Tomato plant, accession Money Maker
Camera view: vertical (180 deg); turntable rotation: 210 degrees
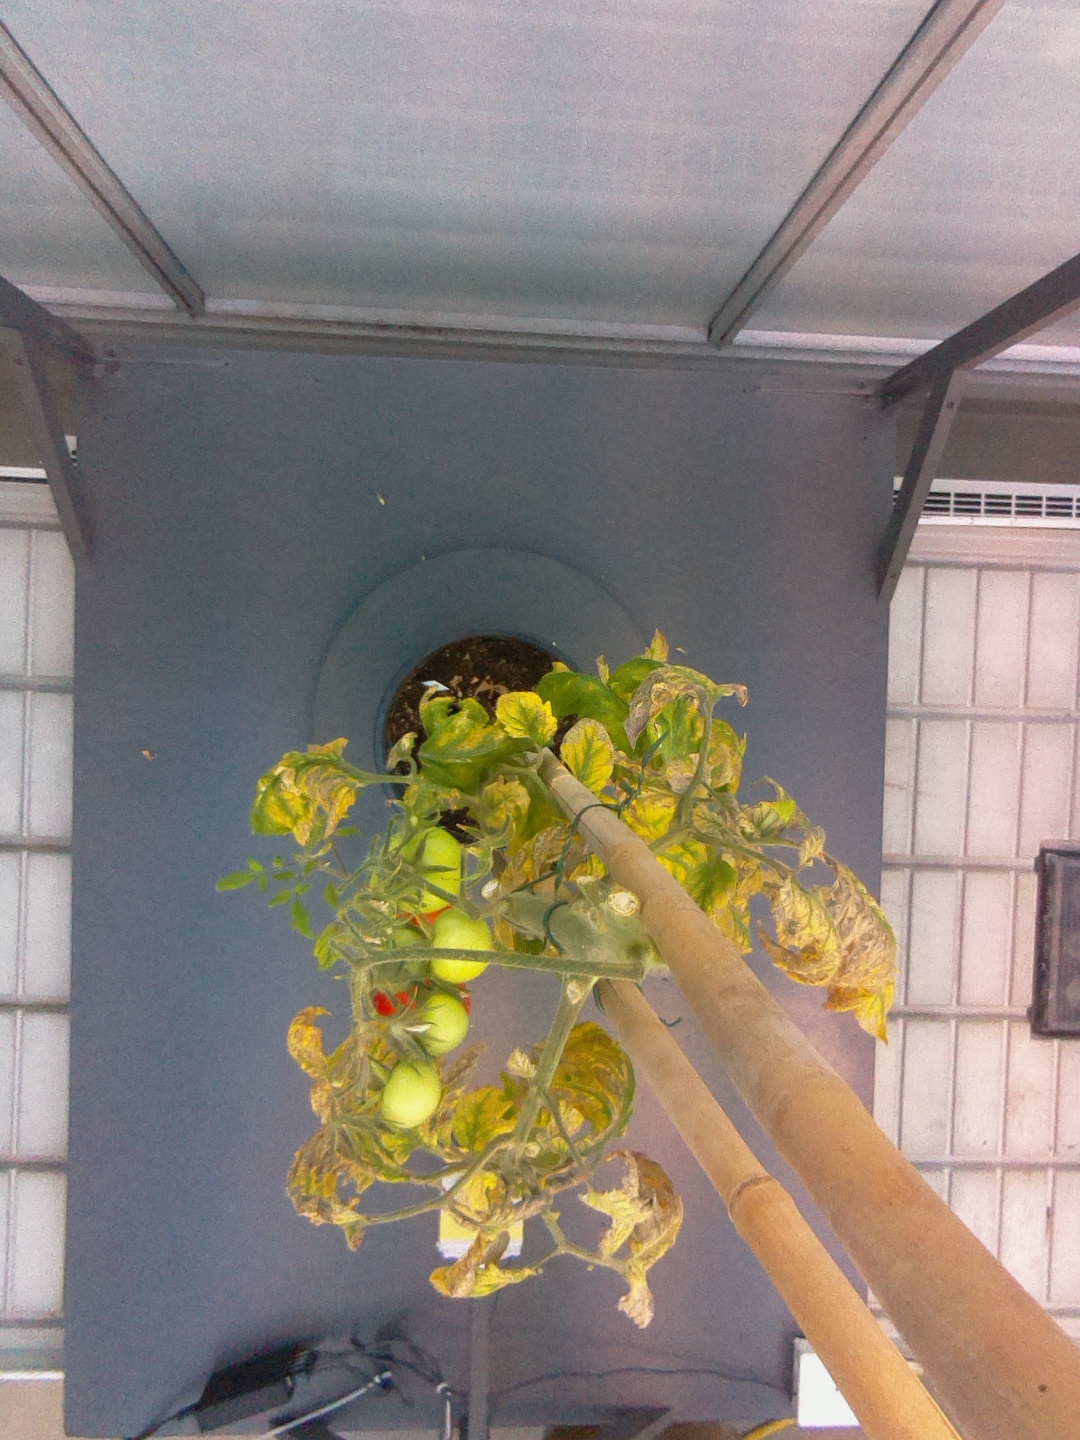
BBCH growth stage 82: 20%-30% of fruits show typical fully ripe color